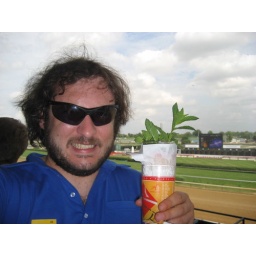
Churchill Downs. In the collectors glass is a mint julip. That's me in the blue shirt, smiling.